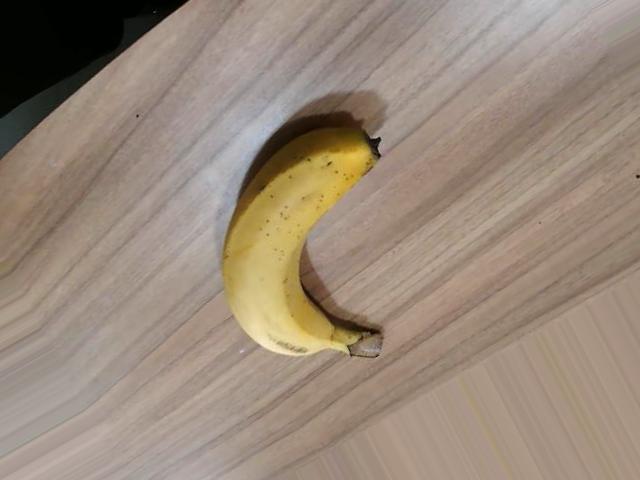
Label: Ripe_Banana